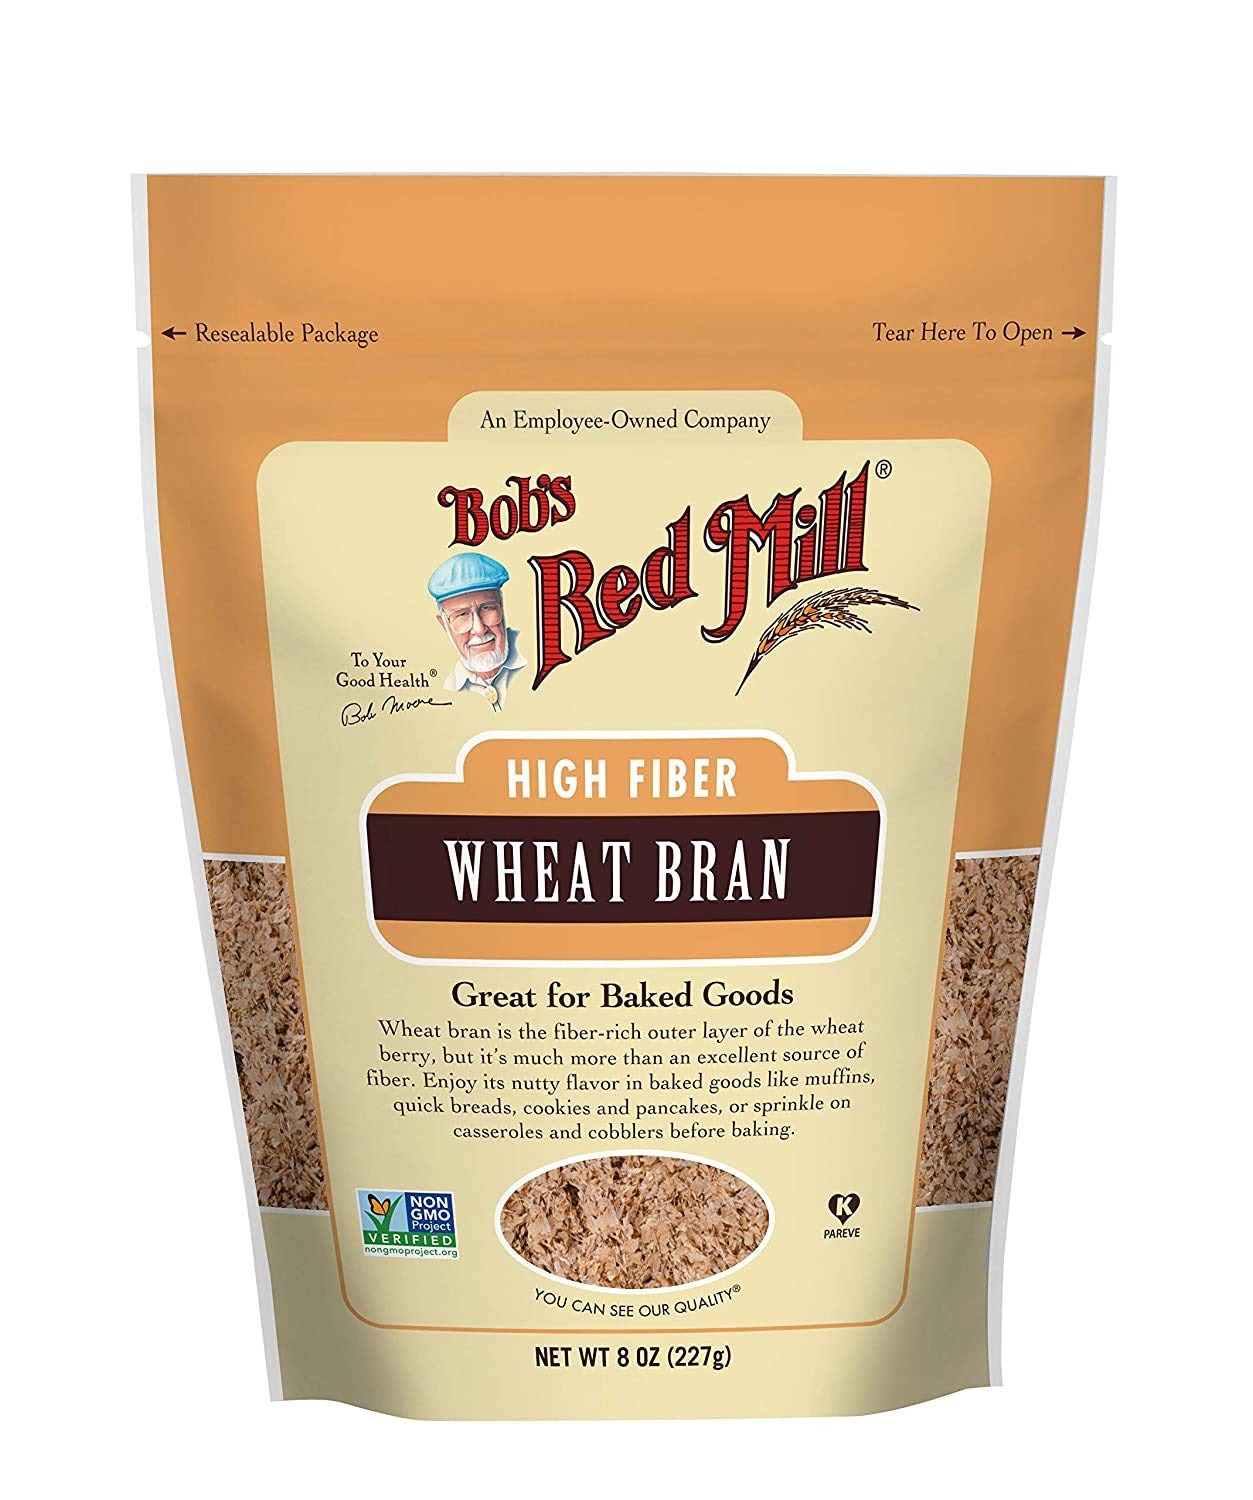
Item Name: Bob's Red Mill Wheat Bran, 8 Oz (Pack of 4)
Bullet Point 1: Four, 8 ounce Bags
Bullet Point 2: Vegan; Vegetarian; High in fiber; Kosher Pareve
Bullet Point 3: Excellent source of dietary fiber
Bullet Point 4: No preservatives or additives
Bullet Point 5: Great toasted
Product Description: Wheat Bran is the outer layer of the wheat kernel and an excellent source of dietary fiber, particularly insoluble fiber. Add it to baked goods and casseroles as a natural fiber supplement to increase your daily intake.
Value: 32.0
Unit: Ounce

Price: 13.6